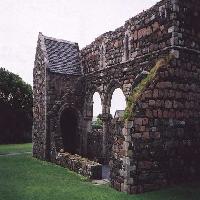
Weather: cloudy or overcast